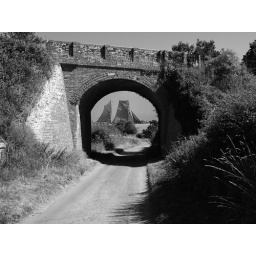
Two Photos, 20miles and 104 years apart.The bridge is in Coltishall and the boat Gorleston.